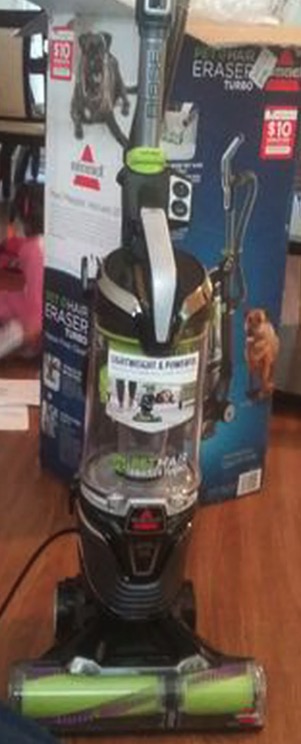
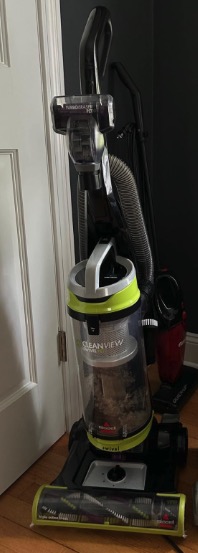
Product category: items_vacuum
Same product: no